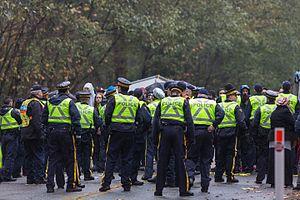
Le réseau d'oléoducs Trans Mountain de l'entreprise Kinder Morgan, est le seul oléoduc qui transporte le pétrole brut et le pétrole raffiné de l'Alberta à la côte de la Colombie-Britannique à travers les Rocheuses. Le réseau est actuellement constitué d'un oléoduc en usage depuis 1953.